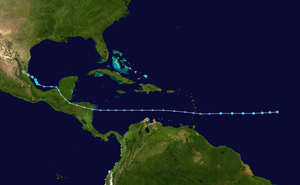
La saison cyclonique 2012 dans l'océan Atlantique nord débute officiellement le 1ᵉʳ juin pour se terminer le 30 novembre 2012, selon la définition de l'Organisation météorologique mondiale. Cependant, la première tempête tropicale de l'année, nommée Alberto, s'est formée dès le 19 mai. Depuis la formation de la tempête tropicale Debby le 23 juin, cette saison est la toute première à enregistrer 4 tempêtes nommées avant le mois de juillet, bien que le record détenu date de 1851.